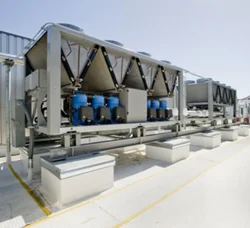
Label: Ducting_And_Air_Distribution_Solution_Service